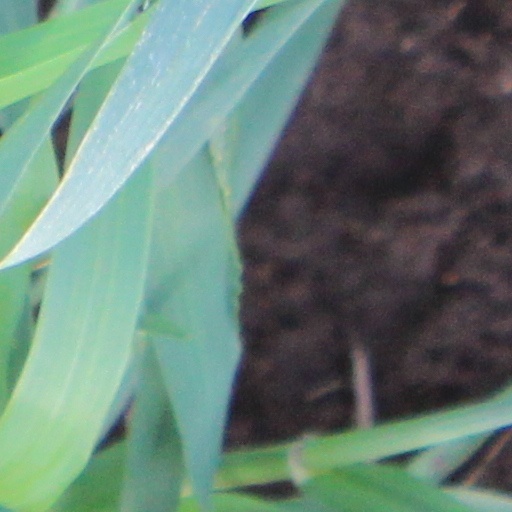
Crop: wheat